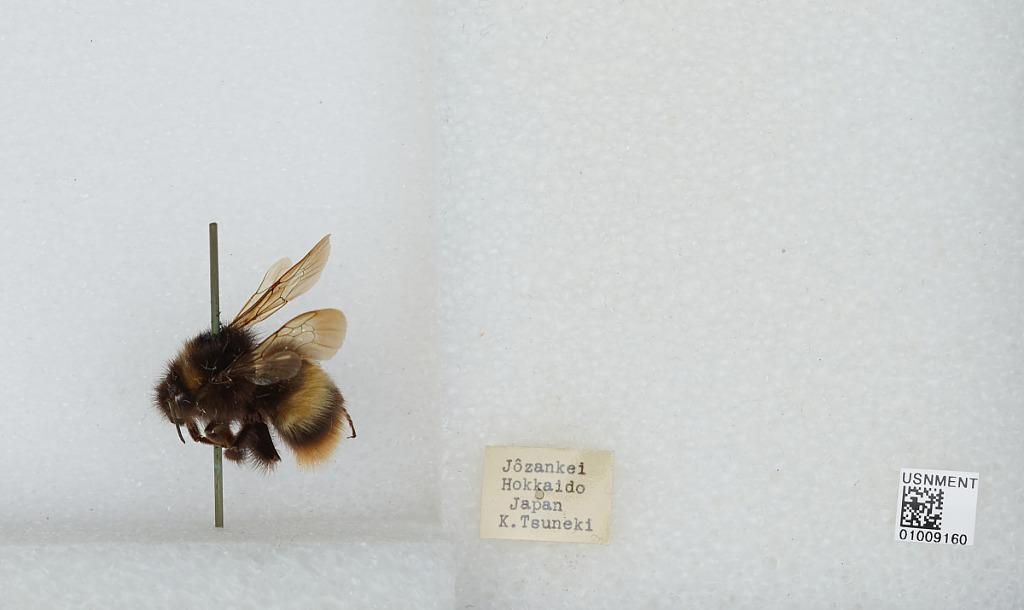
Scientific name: Bombus (Bombus) ignitus Smith
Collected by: K. Tsuneki
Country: Japan
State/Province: Hokkaido
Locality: Jozankei
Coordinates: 42.9692, 141.168